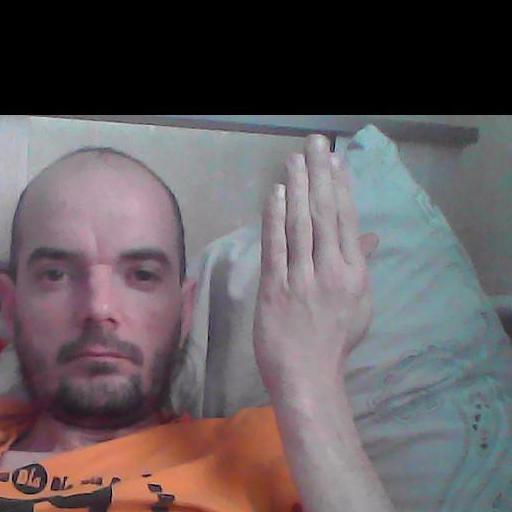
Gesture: stop_inverted